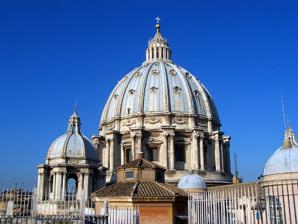
Building: Paul VI Audience Hall
Country: Italy
Year built: 1971
Building in Rome Paul VI Audience Hall The Paul VI Audience Hall as seen from the roof of St. Peter's Basilica. Paul VI Audience Hall class=notpageimage| Location on a map of Vatican City Construction Opened 1971 Architect Pier Luigi Nervi This article is part of a series on Vatican City History Duchy of Rome (554–751) Donation of Pepin (750s) Papal States (754–1870) Annates Congregation for Borders Fundamental Statute for the Secular Government of the States of the Church Capture of Rome (1870) " Prisoner in the Vatican " (1870–1929) Roman Question Law of Guarantees Lateran Treaty (1929) Vatican City (1929– present ) Governorate of Vatican City State 2010 Vatican employee sex scandal History of the Catholic Church since 1962 History of the Papacy Roman Historical Institutes Savoyard Era Vatileaks scandal Vatican Historical Museum Vatican City during World War II Law Acta Apostolicae Sedis Fundamental Law of Vatican City State Capital punishment in Vatican City Crime in Vatican City Lateran Treaty Legal status of the Holy See ( Alperin v. Vatican Bank ) ( Doe v. Holy See ) Temporal power of the Holy See Tribunal of Vatican City State Canon law 1983 Code of Canon Law Code of Canons of the Eastern Churches Apostolic Constitution Pastor Bonus LGBTQ rights in Vatican City Politics and government Archives Association of Vatican Lay Workers Pontifical Commission for Vatican City State President President : Giuseppe Bertello Pontifical Commission Secretariat for Communications Holy See Press Office L'Osservatore Romano (Vatican City newspaper) L'Osservatore della Domenica List of newspapers in Vatican City Vatican Radio lawsuit Vatican Information Service .va (Vatican City internet sites) Vatican Publishing House Vatican Radio Vatican Television Center Secretariat of State Secretary : Pietro Parolin Fabric of Saint Peter Foreign relations of the Holy See Papal apocrisiarius Governorate of Vatican City State Governor of Vatican City College of Cardinals Camerlengo (Chamberlain) Dean Vical General Court of Cassation President: Dominique Mamberti Court of Appeals President: Pio Vito Pinto Tribunale President: G.  di Sanguinetto Military in Vatican City Swiss Guard Corps of Gendarmerie of Vatican City Corps of Firefighters of the Vatican City State Papacy Pope Popemobile Catholic Church Latin Church Holy See Diocese of Rome Roman Curia Universi Dominici Gregis Papal conclave (Papal elections) Universi Dominici gregis Recent conclaves 1978 (Oct) 2005 2013 Papal household Papal Gentleman Prefecture of the Pontifical Household Foreign relations Section for Relations with States Concordats Multilateral foreign policy Status in international law Lateran Treaty Section for Relations with States (Roman Curia) Secretary for Relations with States: Paul Gallagher Undersecretaries for Relations with States: Antoine Camilleri List of diplomatic missions of the Holy See Nuncios Vatican City and Holy See passports Visa requirements Visa policy The Holy See and the United Nations Holy See–Italy relations Holy See–United States relations Holy See–Israel relations Holy See–Palestine relations Economy Institute for the Works of Religion Telephone numbers in Vatican City Tourism in Vatican City Transport in Vatican City Rail transport in Vatican City Secretariat for the Economy Financial Information Authority Administration of the Patrimony of the Apostolic See Prefecture for the Economic Affairs of the Holy See Vatican euro coins Vatican lira Properties of the Holy See Symbols Flag List of Papal flags Anthem Coat of arms of Vatican City 00120 (Vatican postcode ) Papal tiara Papal coronation Culture Vatican Museums Vatican Library Music of Vatican City Sistine Chapel Choir Languages of Vatican City Women in Vatican City Vatican Christmas Tree Sport in Vatican City Papal Concert to Commemorate the Shoah Postage stamps and postal history of Vatican City Public holidays in Vatican City Pontifical Academy of Sciences Pontifical Academy of Social Sciences The Story of the Vatican , 1941 documentary Buildings/geography Apostolic nunciature Apostolic Palace Basilica di Santa Maria Maggiore Borgia Apartments Bramante Staircase Domus Sanctae Marthae Fountains of St. Peter's Square Gardens of Vatican City Geography of Vatican City Gregorian Tower Mater Ecclesiae (monastery) Monument to the Royal Stuarts Palace of the Holy Office Palazzi Pontifici Papal Apartments Saint Peter's Basilica Saint Peter's Square Saint Peter's tomb Lateran Basilica Lateran Palace Leonine City Niccoline Chapel Old St. Peter's Basilica Papal tombs Papal tombs in Old St. Peter's Basilica Paul VI Audience Hall Tomb of the Julii Torre San Giovanni Scala Regia Via della Conciliazione Vatican Climate Forest Vatican Heliport Vatican Hill Vatican Necropolis Papal Concert to Commemorate the Shoah Postage stamps and postal history of Vatican City Public holidays in Vatican City Vatican Secret Archives St. Peter's Baldachin Sala Regia San Pellegrino in Vaticano Sant'Anna dei Palafrenieri Santa Maria della Pietà in Camposanto dei Teutonici Vatican Advanced Technology Telescope Vatican Observatory Vatican Pharmacy Bibliotheca Palatina Cappella Giulia Cappella Paolina Cardinal Secretary of State Casina Pio IV Circus of Nero Redemptoris Mater Chapel Saints Martin and Sebastian of the Swiss Santo Stefano degli Abissini Santo Stefano degli Ungheresi Teutonic Cemetery Cortile del Belvedere Passetto di Borgo Porta San Pellegrino Vatican Museums Vatican Museums Vatican Gallery of Maps Gallery of Sistine Chapel ceiling Collection of Modern Religious Art Raphael Rooms Redemptoris Mater Chapel Restoration of the Sistine Chapel frescoes Sistine Chapel Sistine Chapel ceiling The Last Judgment by Michelangelo Outline Index Vatican City portal Catholicism portal v t e Swiss Guards sworn in at the Paul VI Audience Hall The Paul VI Audience Hall ( Italian : Aula Paolo VI ), also known as the Hall of the Pontifical Audiences , is an audience hall in which the Pope has held various audiences and conferences. Description The hall has a seating capacity of 6,300, designed in reinforced concrete by the Italian architect Pier Luigi Nervi and completed in 1971. It was constructed on land donated by the Knights of Columbus and is named for Pope St. Paul VI . It lies partially in the Vatican City but mostly in Rome : the Italian part of the building is treated as an extraterritorial area of the Holy See , and is used by the pope as an alternative to St. Peter's Square when conducting his Wednesday morning General Audience . It is dominated by an 800- quintal (80-tonne) bronze / copper -alloy sculpture by Pericle Fazzini entitled La Resurrezione ( Italian for The Resurrection ). A smaller meeting hall, known as Synod Hall ( Aula del Sinodo ), is located in the building as well. This hall sits at the east end on a second floor. On 25 May 2007, it was revealed that the roof of the building was to be covered with 2,400 photovoltaic panels , generating sufficient electricity to supply all the heating, cooling and lighting needs of the building throughout the year. The system was donated by SolarWorld , a German manufacturer, and valued at $ 1.5 million. It was officially placed into service on 26 November 2008, and was awarded the 2008 European Solar Prize in the category for "Solar architecture and urban development". References